Bride of Silence

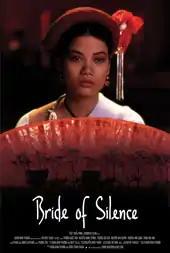

Bride of Silence ("Hạt mưa rơi bao lâu") is a 2005 Vietnamese film directed by Đoàn Minh Phượng and Doàn Thanh Nghia which played at several overseas film festivals including the 2006 Bangkok International Film Festival. starring . It won the award for Best ASEAN film in 2006.